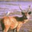
Label: deer